Question: Please indicate a possible affordance area of the motorcycle that can be used for sitting on
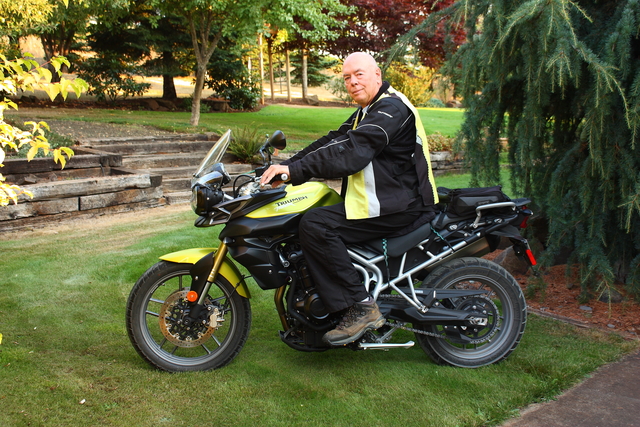
Answer: [341.5, 189, 486.5, 243]